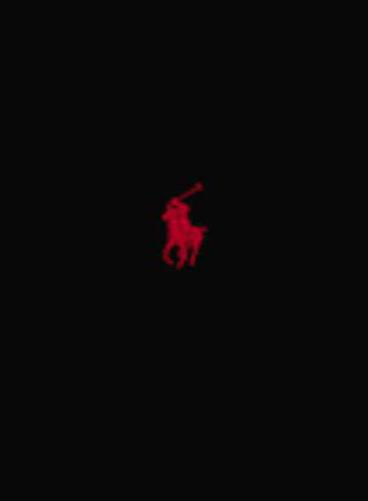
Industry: Clothes